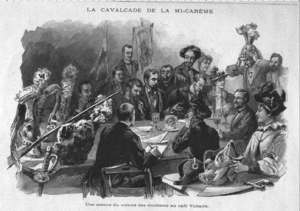
La commission en plein travail
Le Café Voltaire est un ancien café et restaurant qui était situé au 1 de la place de l'Odéon dans l'actuel 6ᵉ arrondissement de Paris. Ce lieu est désormais le siège du département de littérature des éditions Flammarion.
Les sociétés festives ou – et – carnavalesques sont des associations de personnes réunies par l'amour de l'amusement et du divertissement.